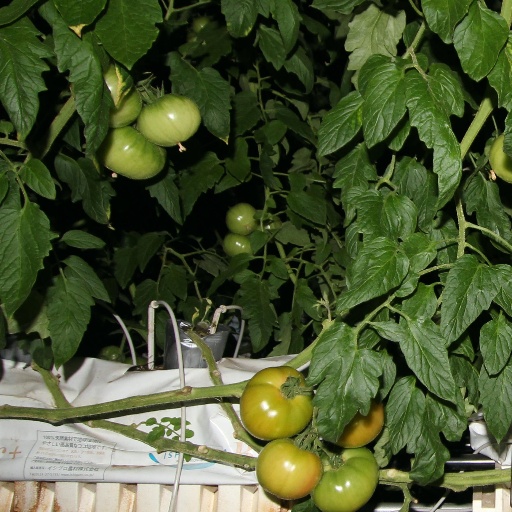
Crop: tomato